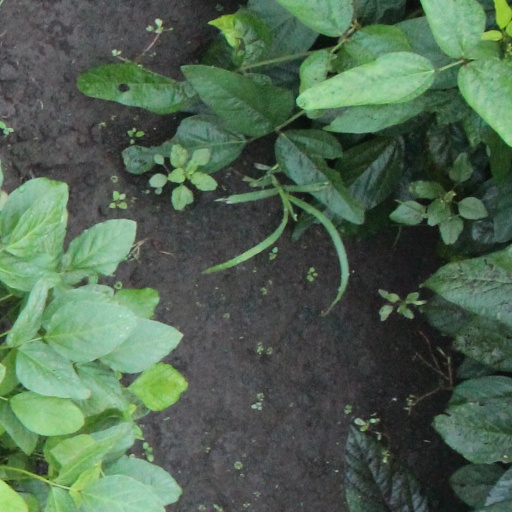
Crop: soybean